Rock-Ola

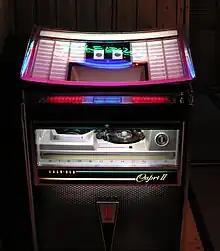
Rock-Ola Capri II from 1965

The Rock-Ola Manufacturing Corporation is an American developer and manufacturer of juke boxes and related machinery. It was founded in 1927 by Coin-Op pioneer David Cullen Rockola to manufacture slot machines, scales, and pinball machines. The firm later produced parking meters, furniture, arcade video games, and firearms, but became best known for its jukeboxes.